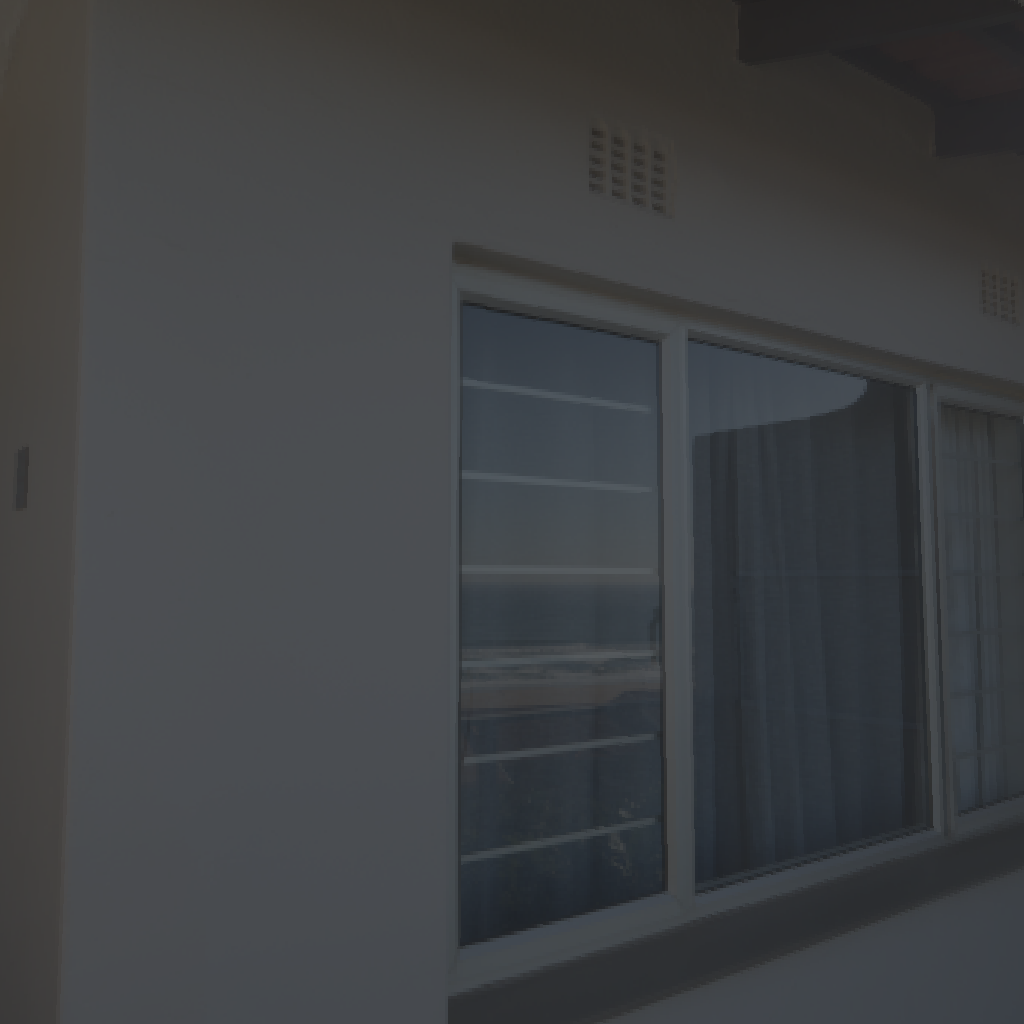
scene-linear HDR photo, Illovo Beach Balcony, outdoor, with visible sun, sun, balcony, view, ocean, railing, urban, natural light, morning-afternoon, high contrast, clear, high dynamic range, physically based lighting